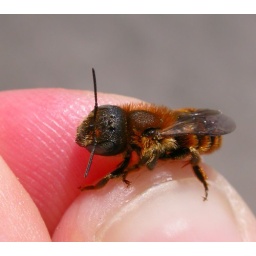
This female was flying around near some calcareous grasslands, probably in search of snail shells.